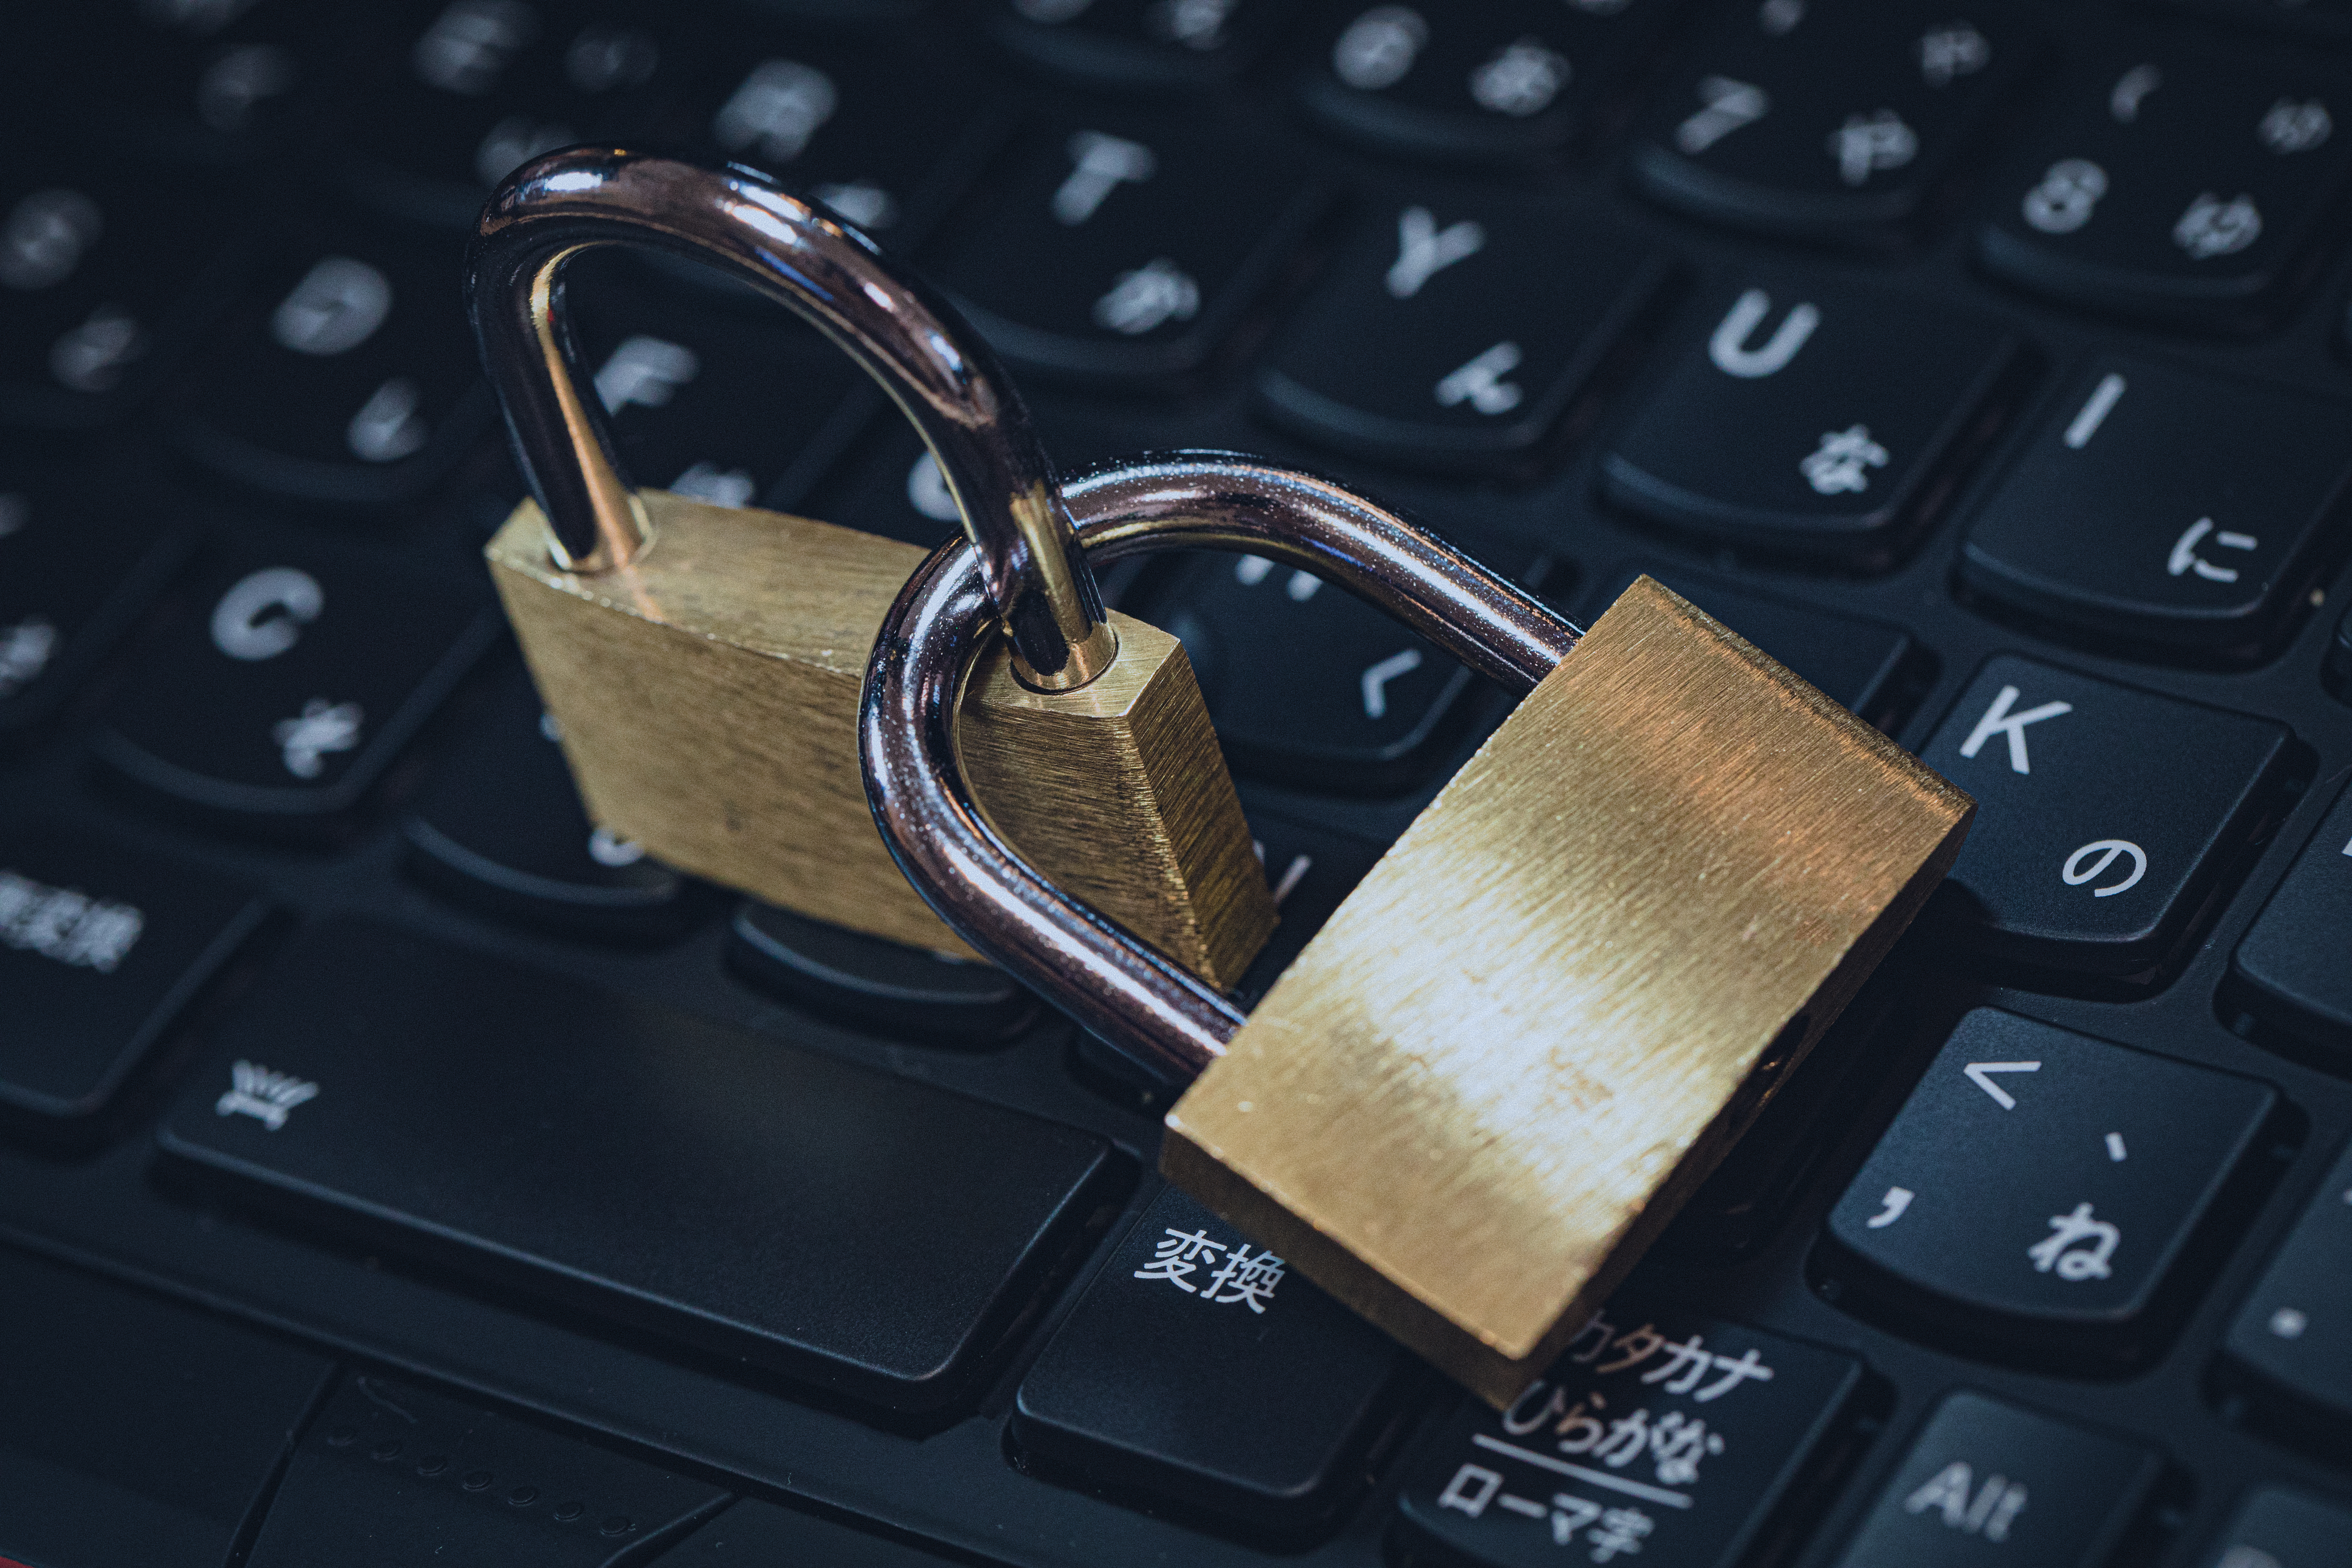
digital, lock, padlock, key, combination lock, font, fashion accessory, keychain, hardware accessory, computer keyboard, metal, security